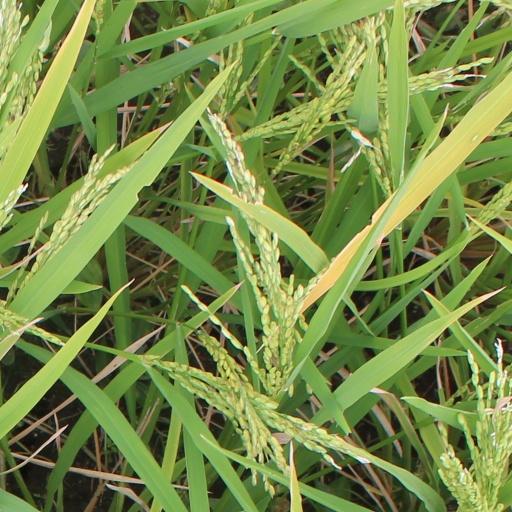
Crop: rice